Gerhard von Kügelgen

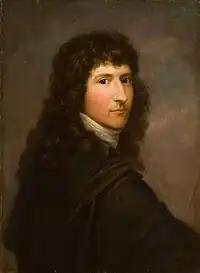
Self-portrait (c.1798)

Franz Gerhard von Kügelgen (6 February 1772 – 27 March 1820) was a German painter, noted for his portraits and history paintings. He was a professor at the Dresden Academy of Fine Arts and a member of both the Prussian and Russian Imperial Academies of Arts. His twin brother, Karl von Kügelgen, was also a painter of note.